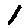
Label: 1